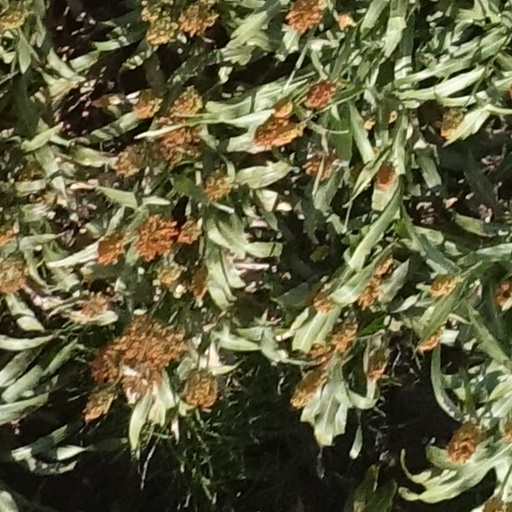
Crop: sorghum